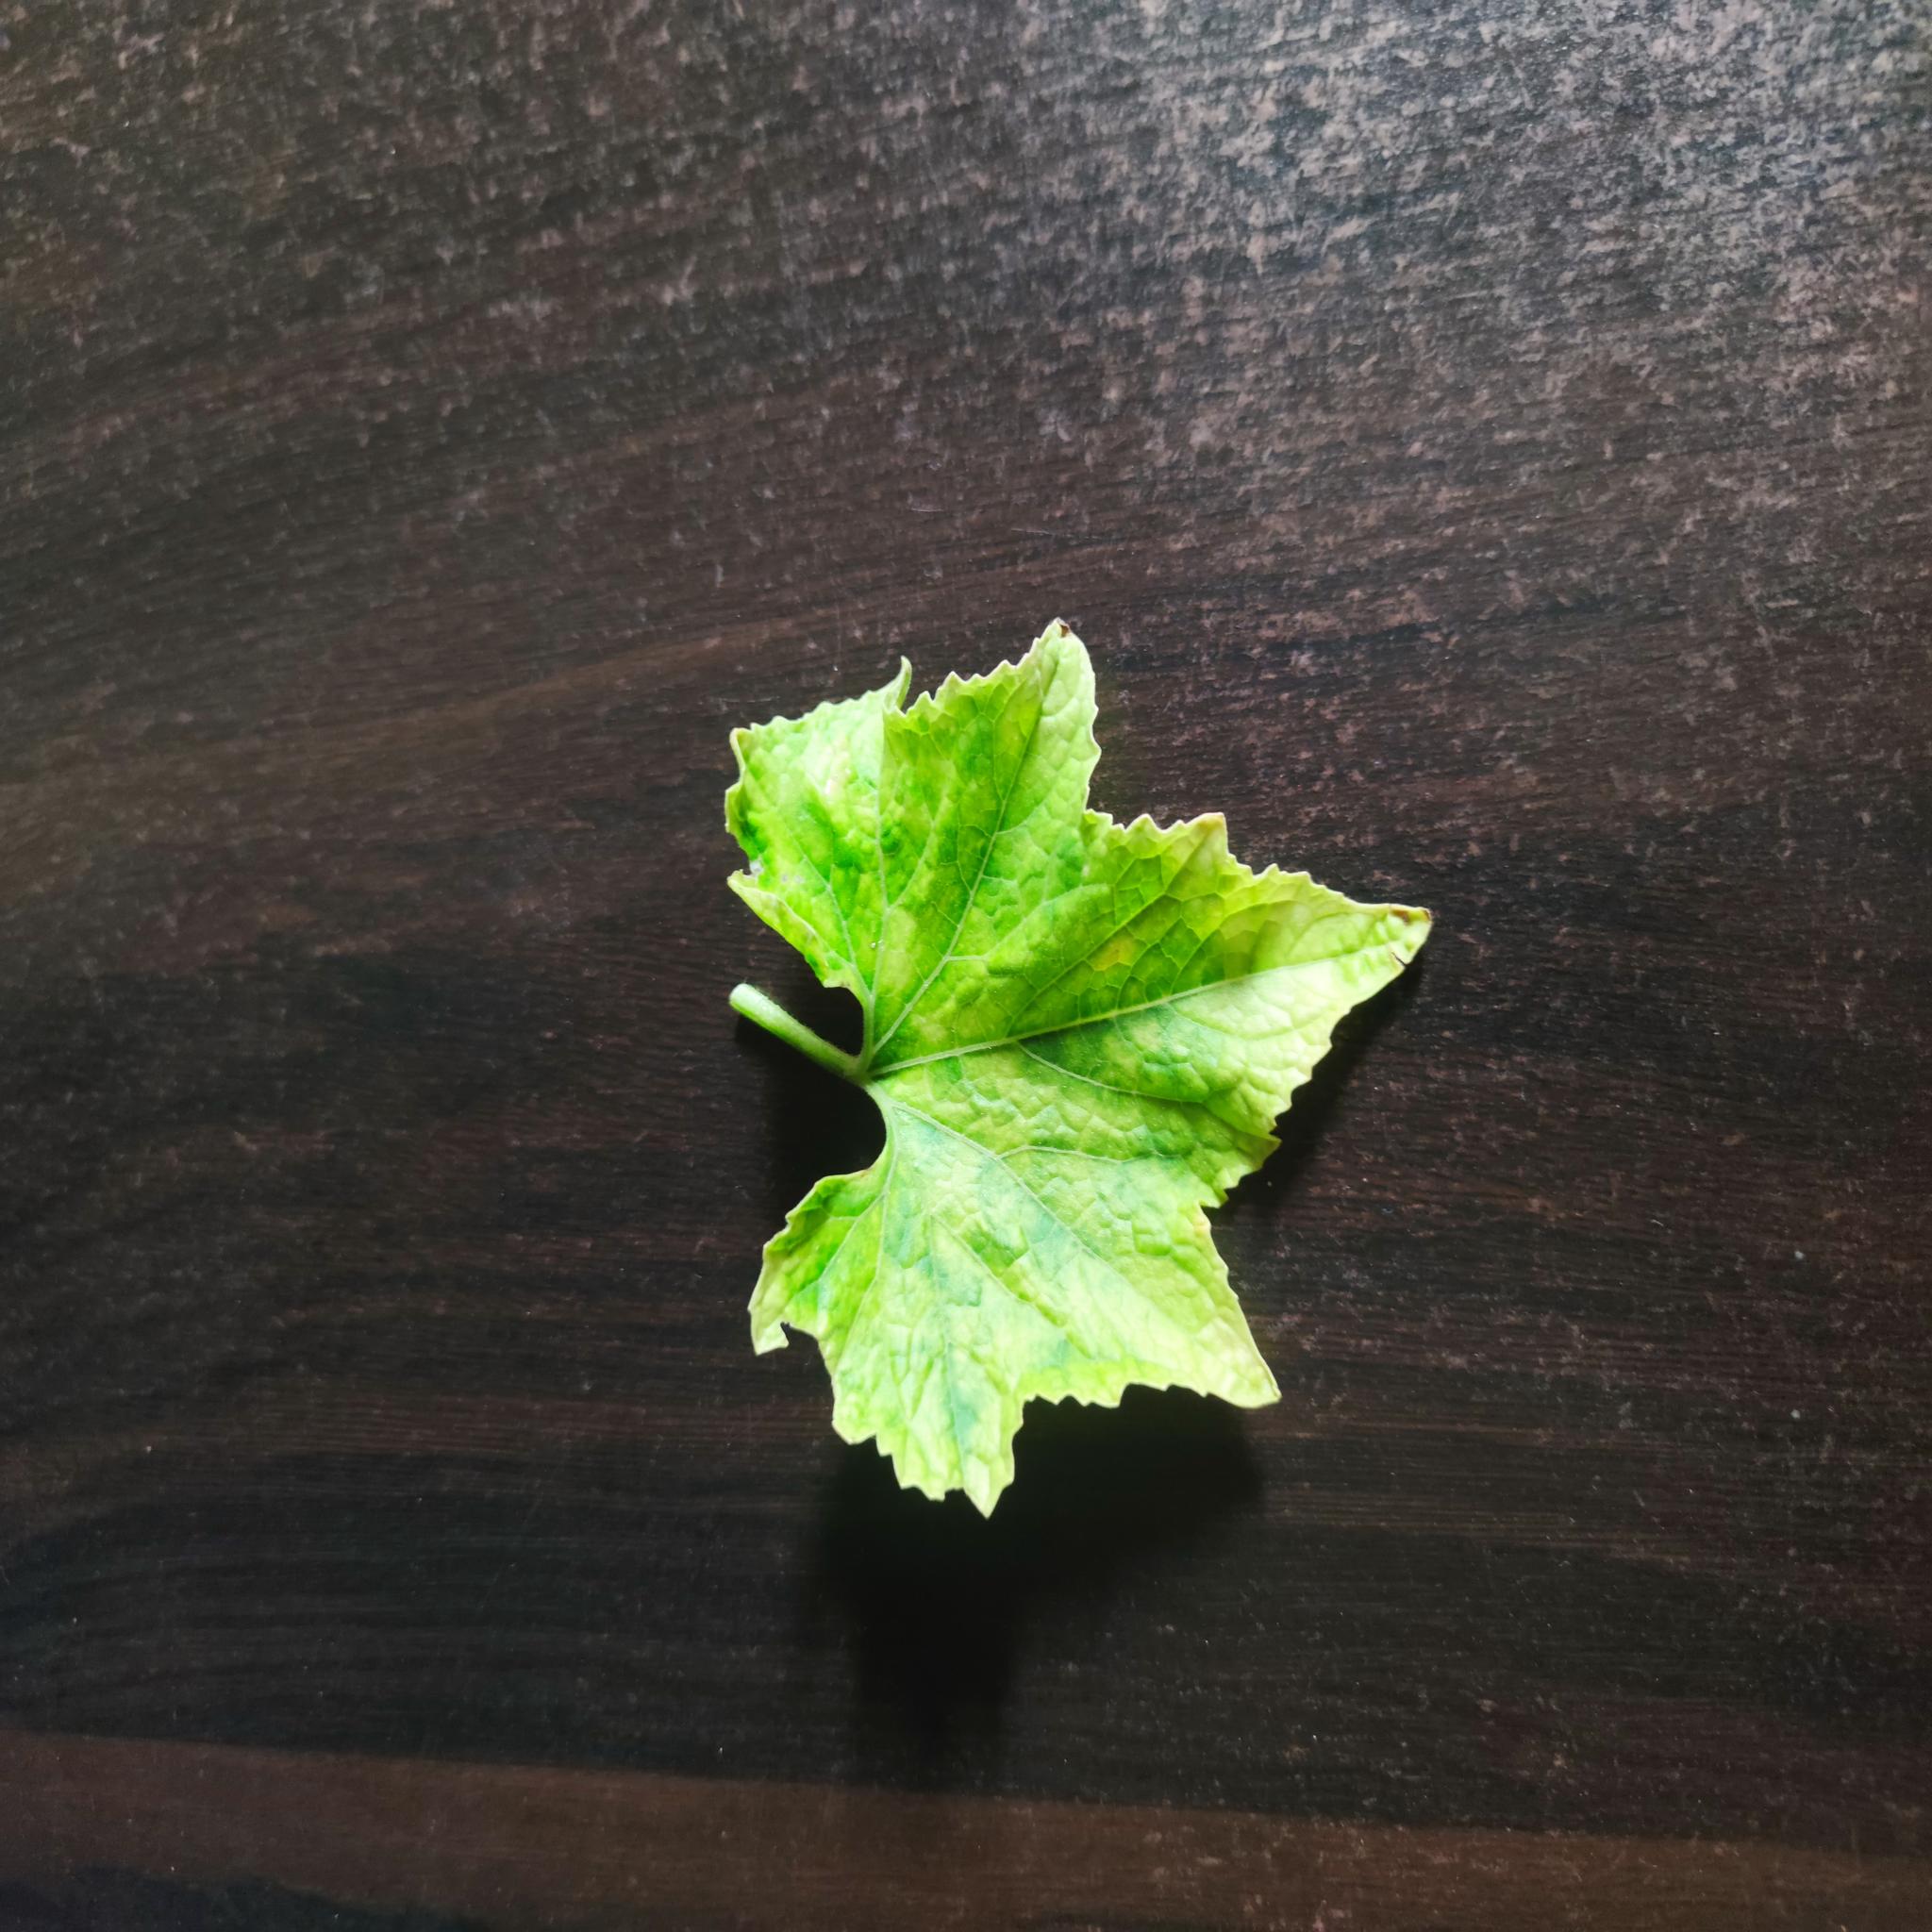
Label: Downy mildew